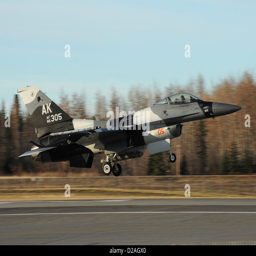
an aircraft , assigned , prepares to land after a training mission